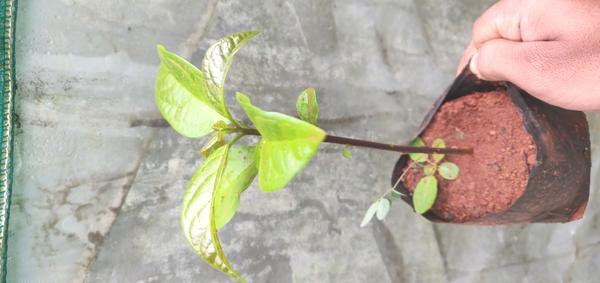
Plant: Avacado